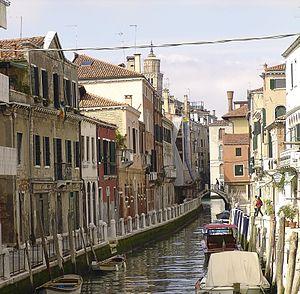
Rio de la Fornasa, vu du Ponte Santi
Le rio de la Fornasa est un canal de Venise dans le sestiere de Dorsoduro. Il est aussi appelé rio di San Gregorio.